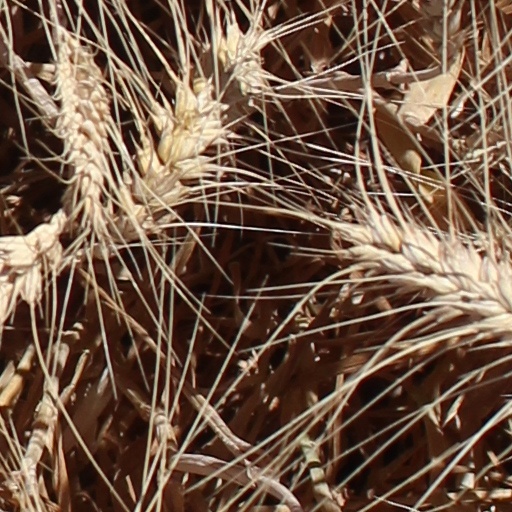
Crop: wheat